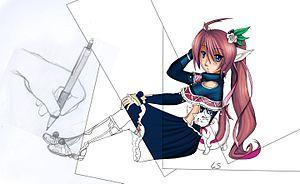
Représentation en calques des différentes phases de la construction d'un dessin dans le style manga. Türkçe: Manga işlem süreci: 1. Taslak çizim (Shitagaki veya rough): kurşun kalem ile çizilir. 2. Çerçeveleme (Pen Ire): Yağlı kalem ile çerçeveyi çizer ve kurşun kalemle çizilenler silgiyle silinir. 3. - 4. Renklendirme (Iro Tsuke veya Chakushoku): Önce açık renkler ve sonra koyu renkler ile boyanır. 4. - 5. Gölgelendirilerek tekrar açık renkler ile boyanır ve tamamlanır (Shiage).